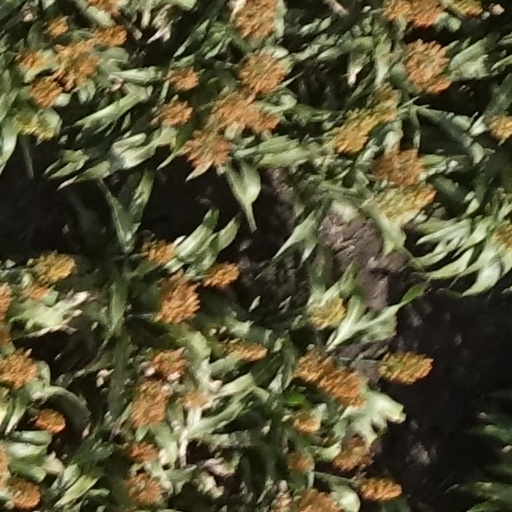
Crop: sorghum